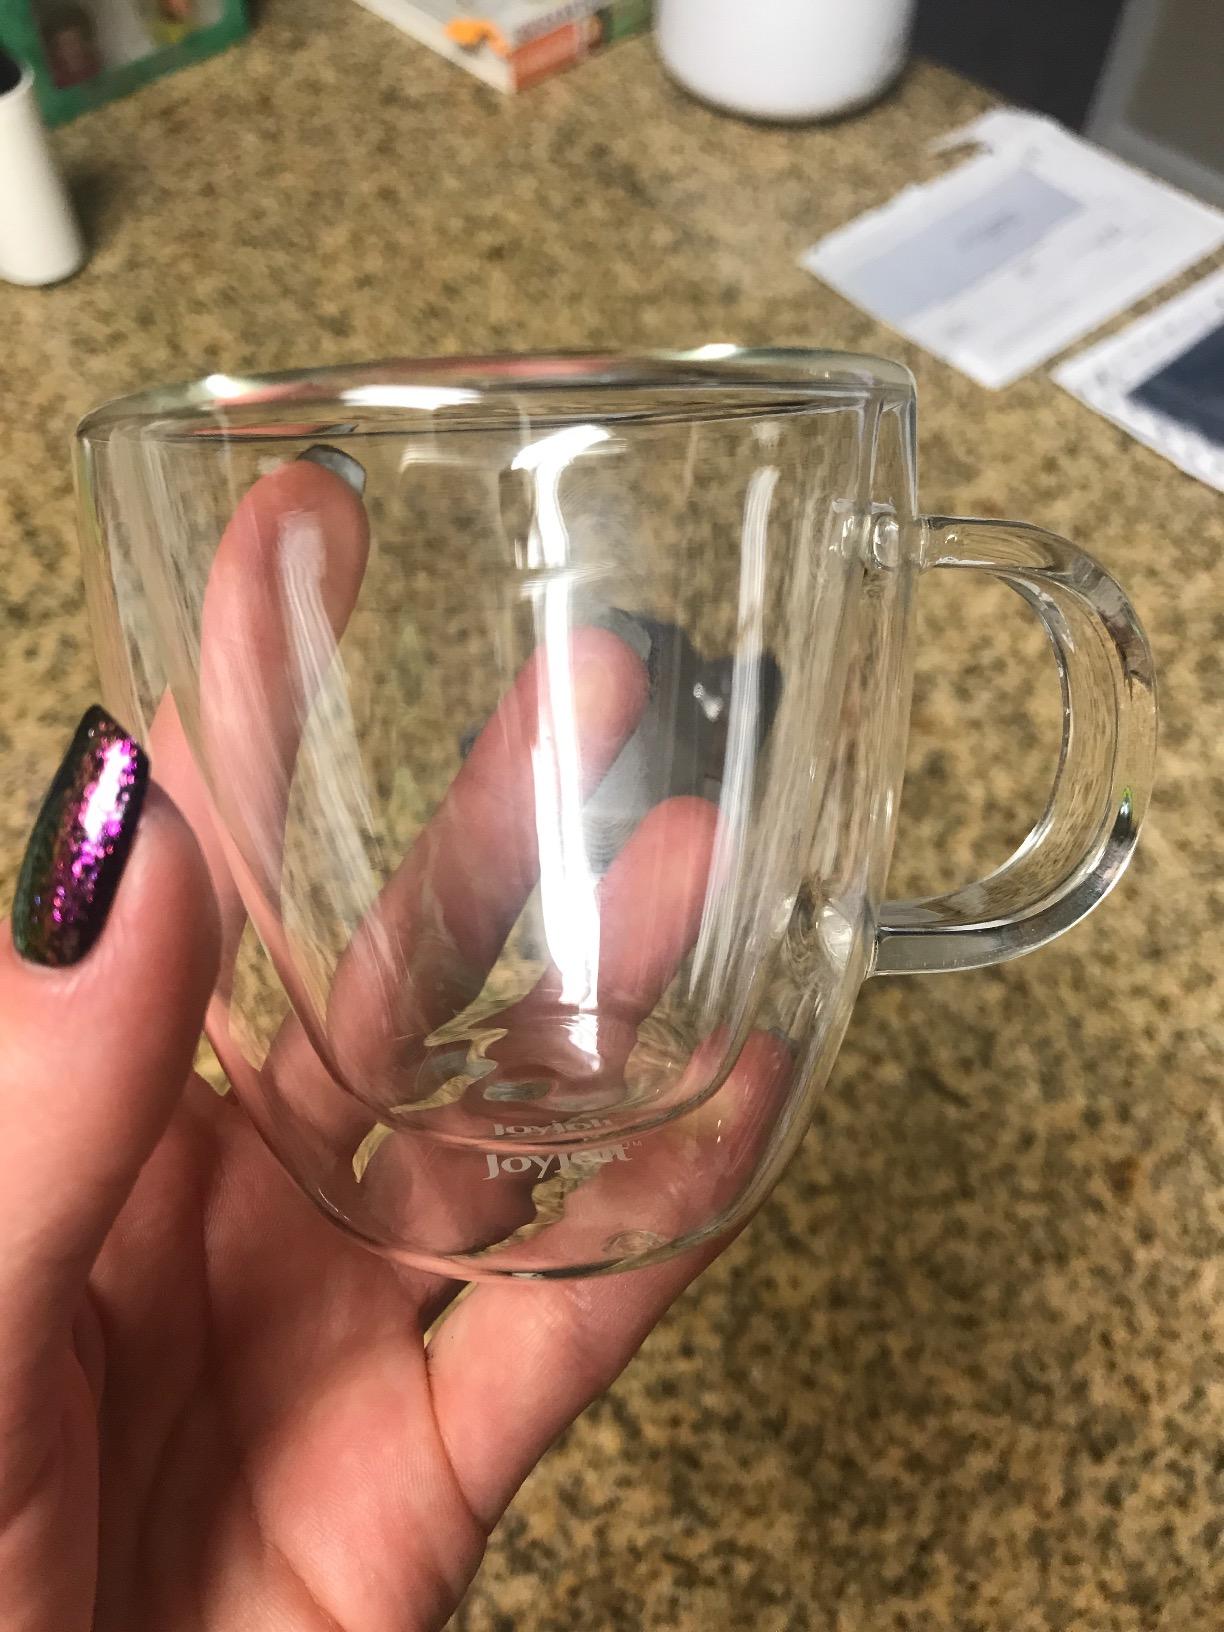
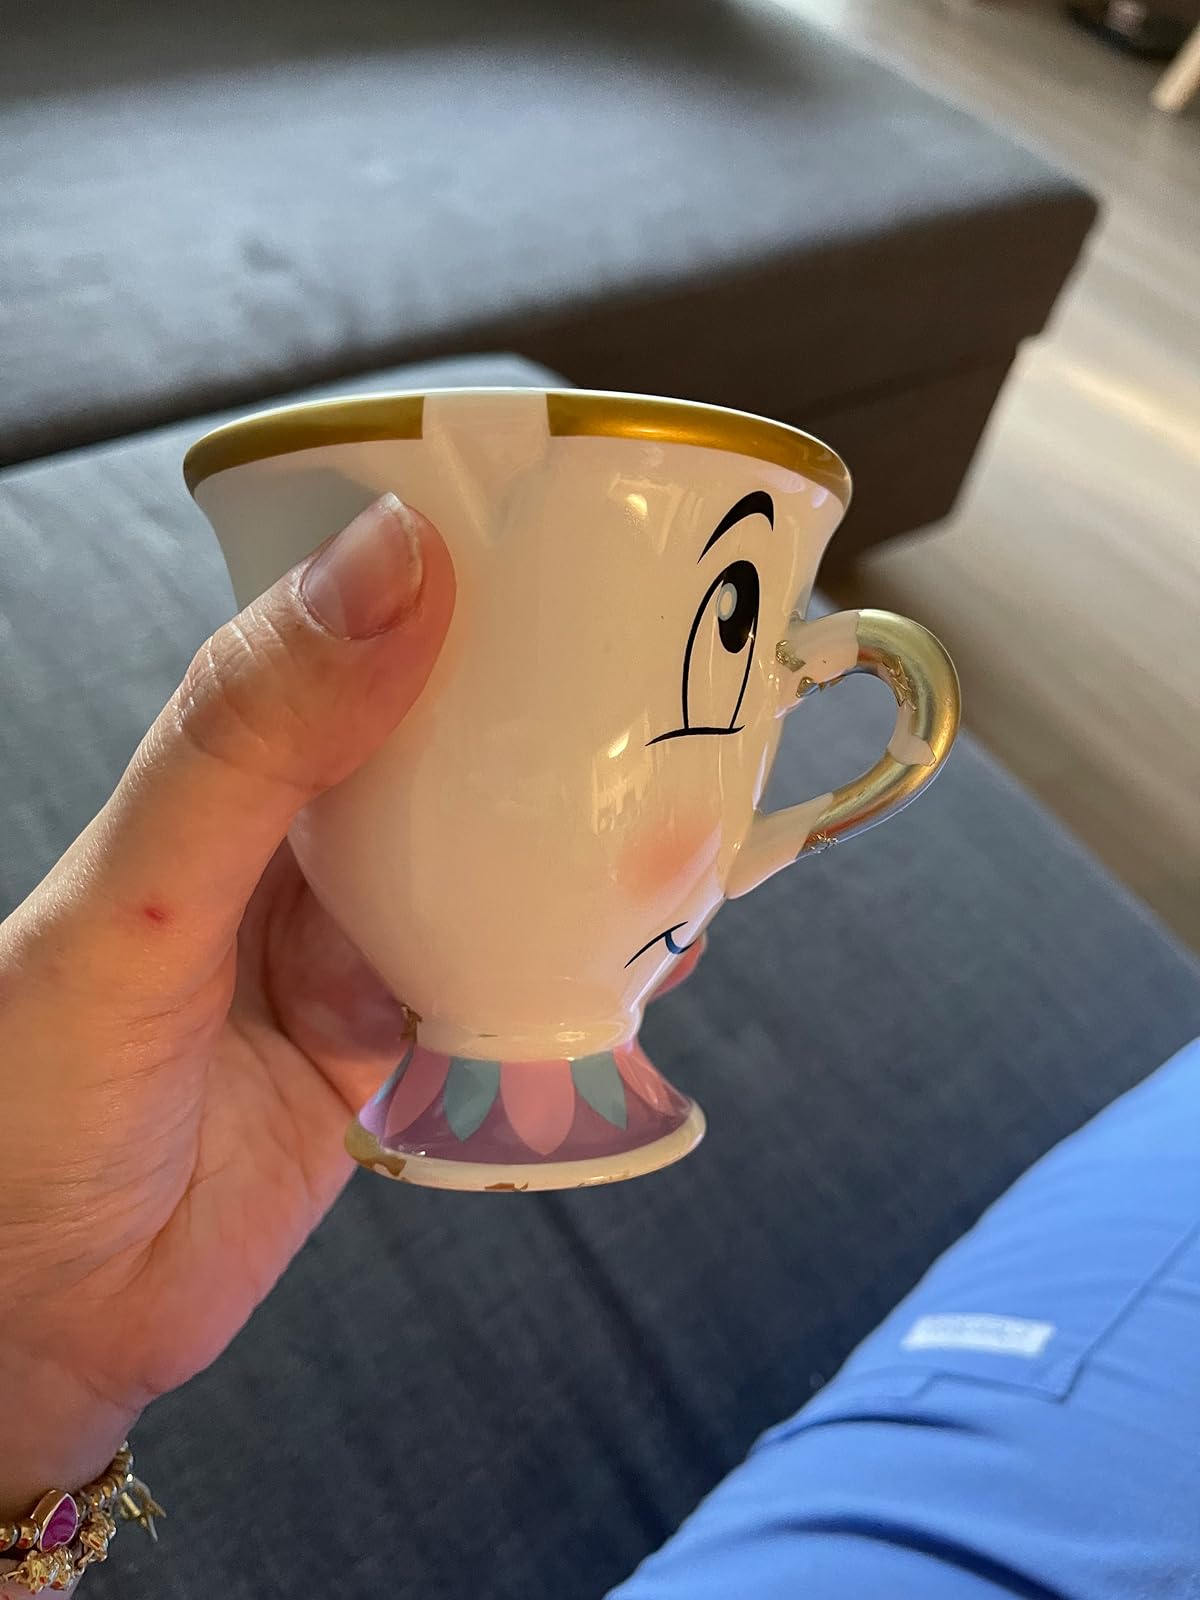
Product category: items_mug
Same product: no